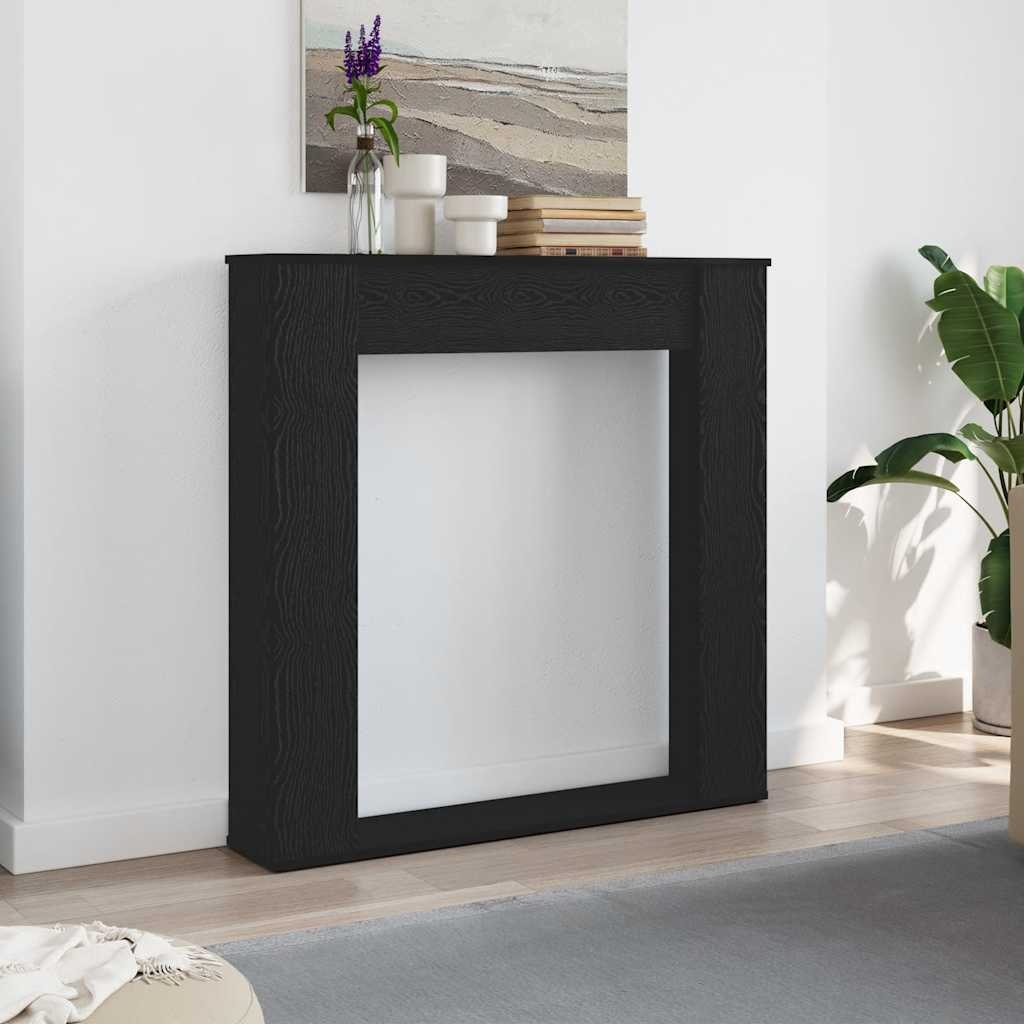
Öppen spis infattning svart ek 100x20x100 cm konstruerat trä
Spiselkransen är ett dekorativt och funktionellt element som är anpassat till en elektrisk låga, den utstrålar en vacker känsla och fungerar också som en säkerhetsbarriär. Stabilt och hållbart material: Konstruerat trä är ett hållbart och stabilt material med en slät yta som är motståndskraftig mot fukt, vridning och klyvning, vilket gör det till ett pålitligt val för en mängd olika projekt. Funktionell hylla: Den översta hyllan på spiselkransen fungerar som en praktisk mantel, perfekt för att visa fotoramar, blommor och andra dekorativa föremål. Kompatibel med LED-låga: Njut av värmen och atmosfären på en öppen spis utan besvär med traditionellt underhåll eller säkerhetsproblem. Lättskött: Tack vare den släta ytan är den lätt att rengöra med en fuktig trasa och kräver minimalt underhåll. Varning: Denna spiselkrans är designad uteslutande för användning med LED-lågor och är inte lämplig för riktig eld. För att förhindra att den välter måste denna produkt användas med den medföljande väggfästenheten. Bra att känna till: Skruvar och väggplugg ingår inte. Vi rekommenderar att du använder skruvar och plugg som passar dina väggar. Om du är osöker, sök professionell hjälp. Läs och följ varje steg i anvisningarna. Färg: Svart ek Material: Konstruerat trä Totala mått: 100 x 20 x 100 cm (B x D x H) Mått ytterram: 82 x 19,5 x 97 cm (B x D x H) Mått innerram: 69 x 18 x 82 cm (B x D x H) Maximal viktkapacitet: 30 kg Montering krävs: Ja
Brand: vidaXL
Category: Home & Garden > Fireplace & Wood Stove Accessories > Hearth Pads